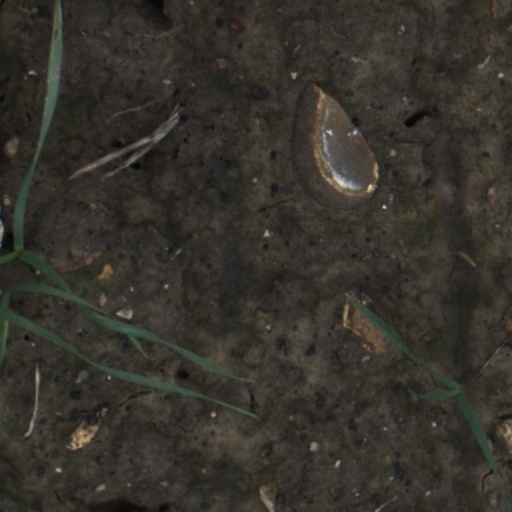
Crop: wheat